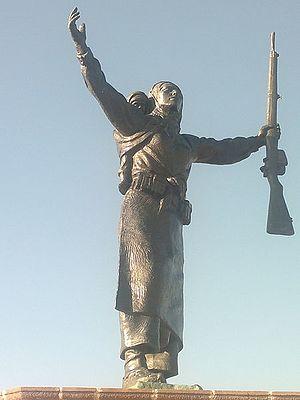
Nene Hatun est une personnalité ottomane qui s'est distinguée lors de guerre russo-turque de 1877-1878. Elle est considérée comme une héroïne de guerre en Turquie.